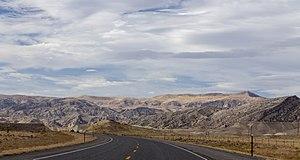
US 20 en direction nord et les montagnes Owl Creek près de l'extrémité nord du Wind River Canyon, Wyoming, Etats-Unis